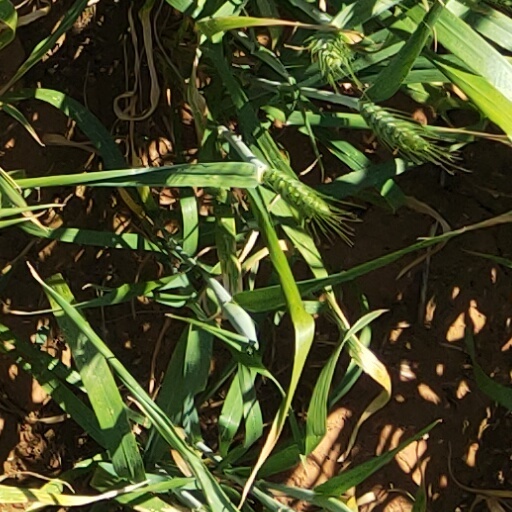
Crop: wheat